The Ernie Game

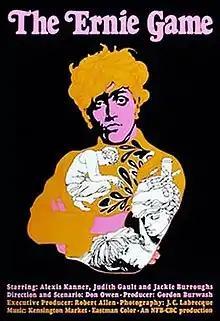

The Ernie Game is a 1967 Canadian drama film directed by Don Owen.